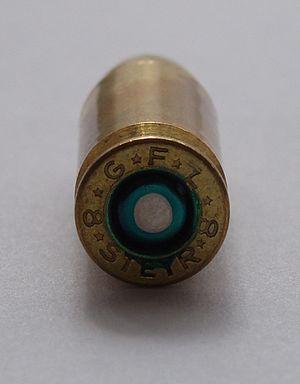
L'amorce est un appareil pyrotechnique qui sert à démarrer un processus explosif.